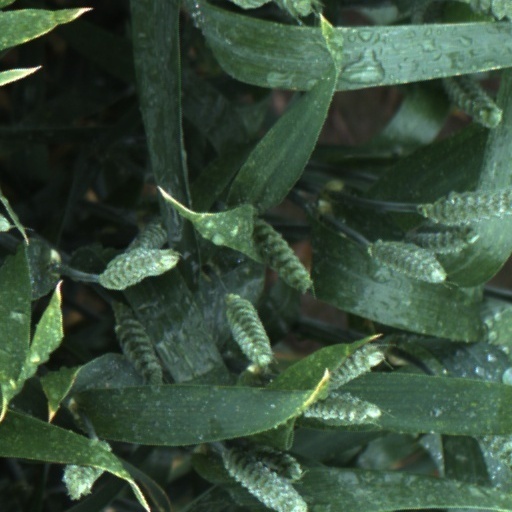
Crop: wheat